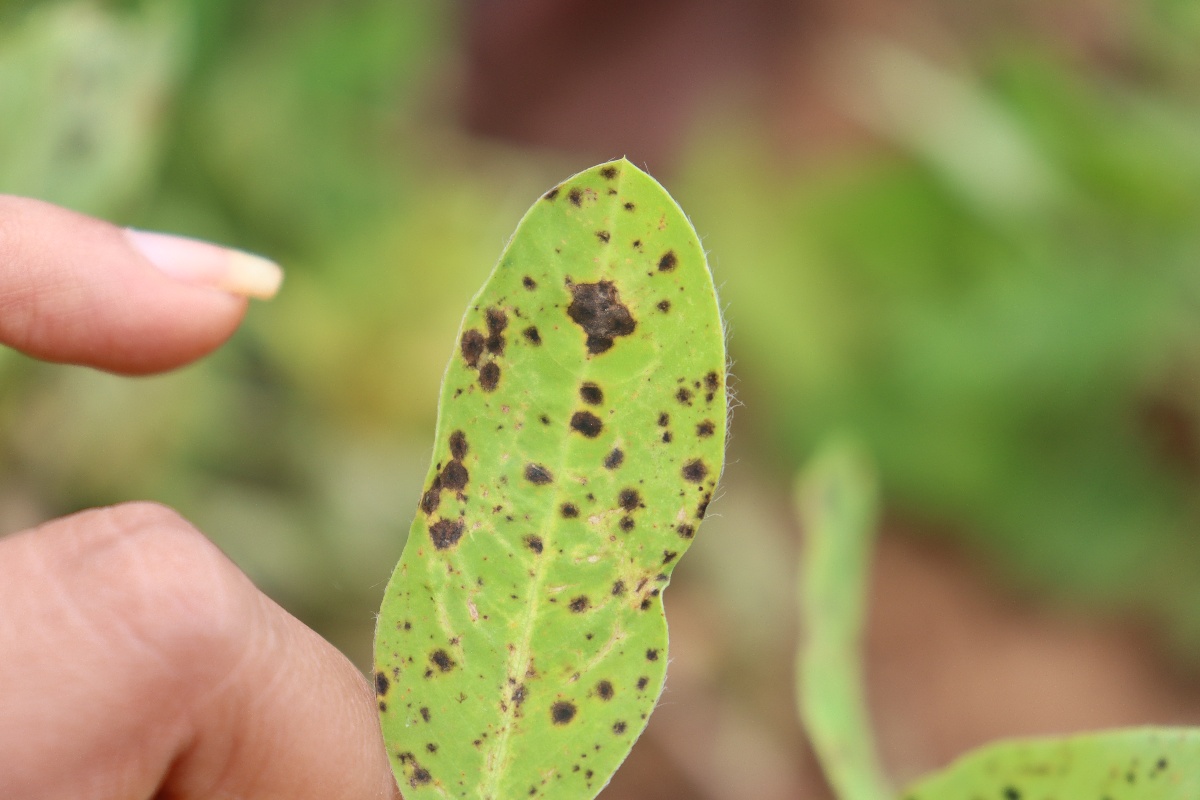
Label: late leaf spot